Preeti Desai

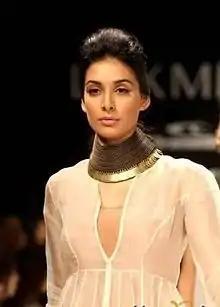

Preeti Desai (born 29 September 1981) is a British film and television actress, and former fashion model. Desai is listed as the "Times of India"'s 50 Most Desirable Women and "People" Magazine's 50 Most Beautiful People in 2011.